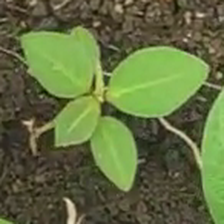
Weed species: Moti_dudhi(Euphorbia_geneculata_L)